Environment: real
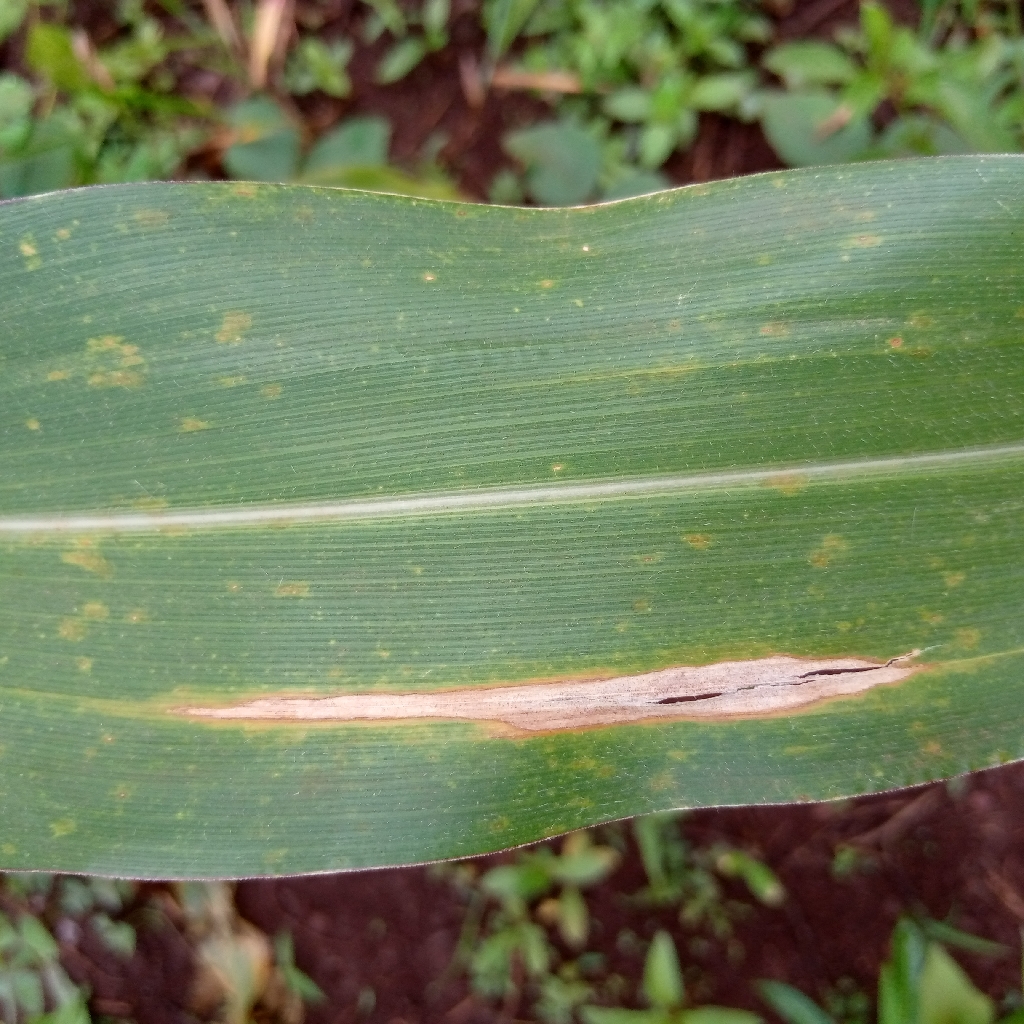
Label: northern_corn_leaf_blight